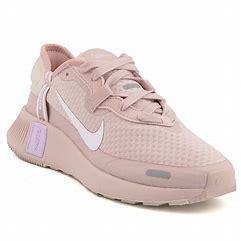
Brand: Nike
Model: Reposto